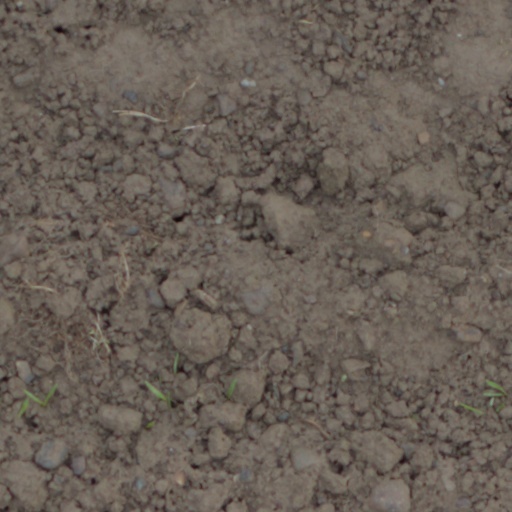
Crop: wheat